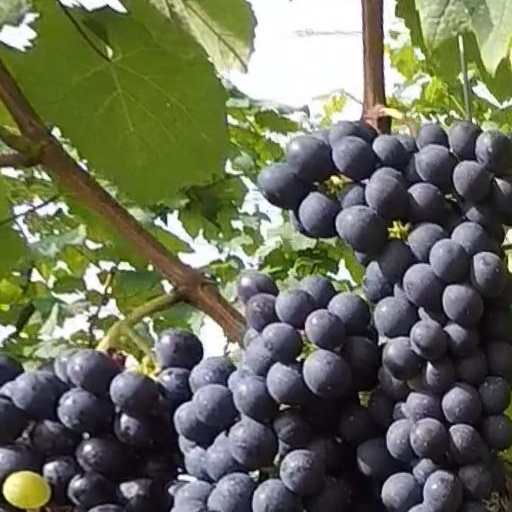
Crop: grape